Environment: lab
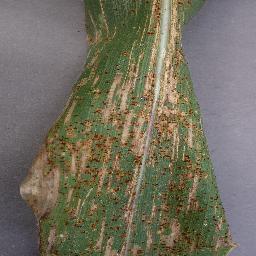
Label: gray_leaf_spot